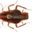
Label: cockroach